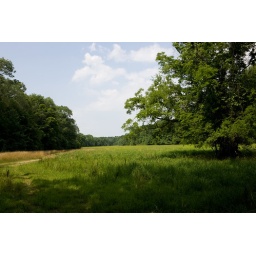
Beautiful field along horse trail at LBL in Kentucky